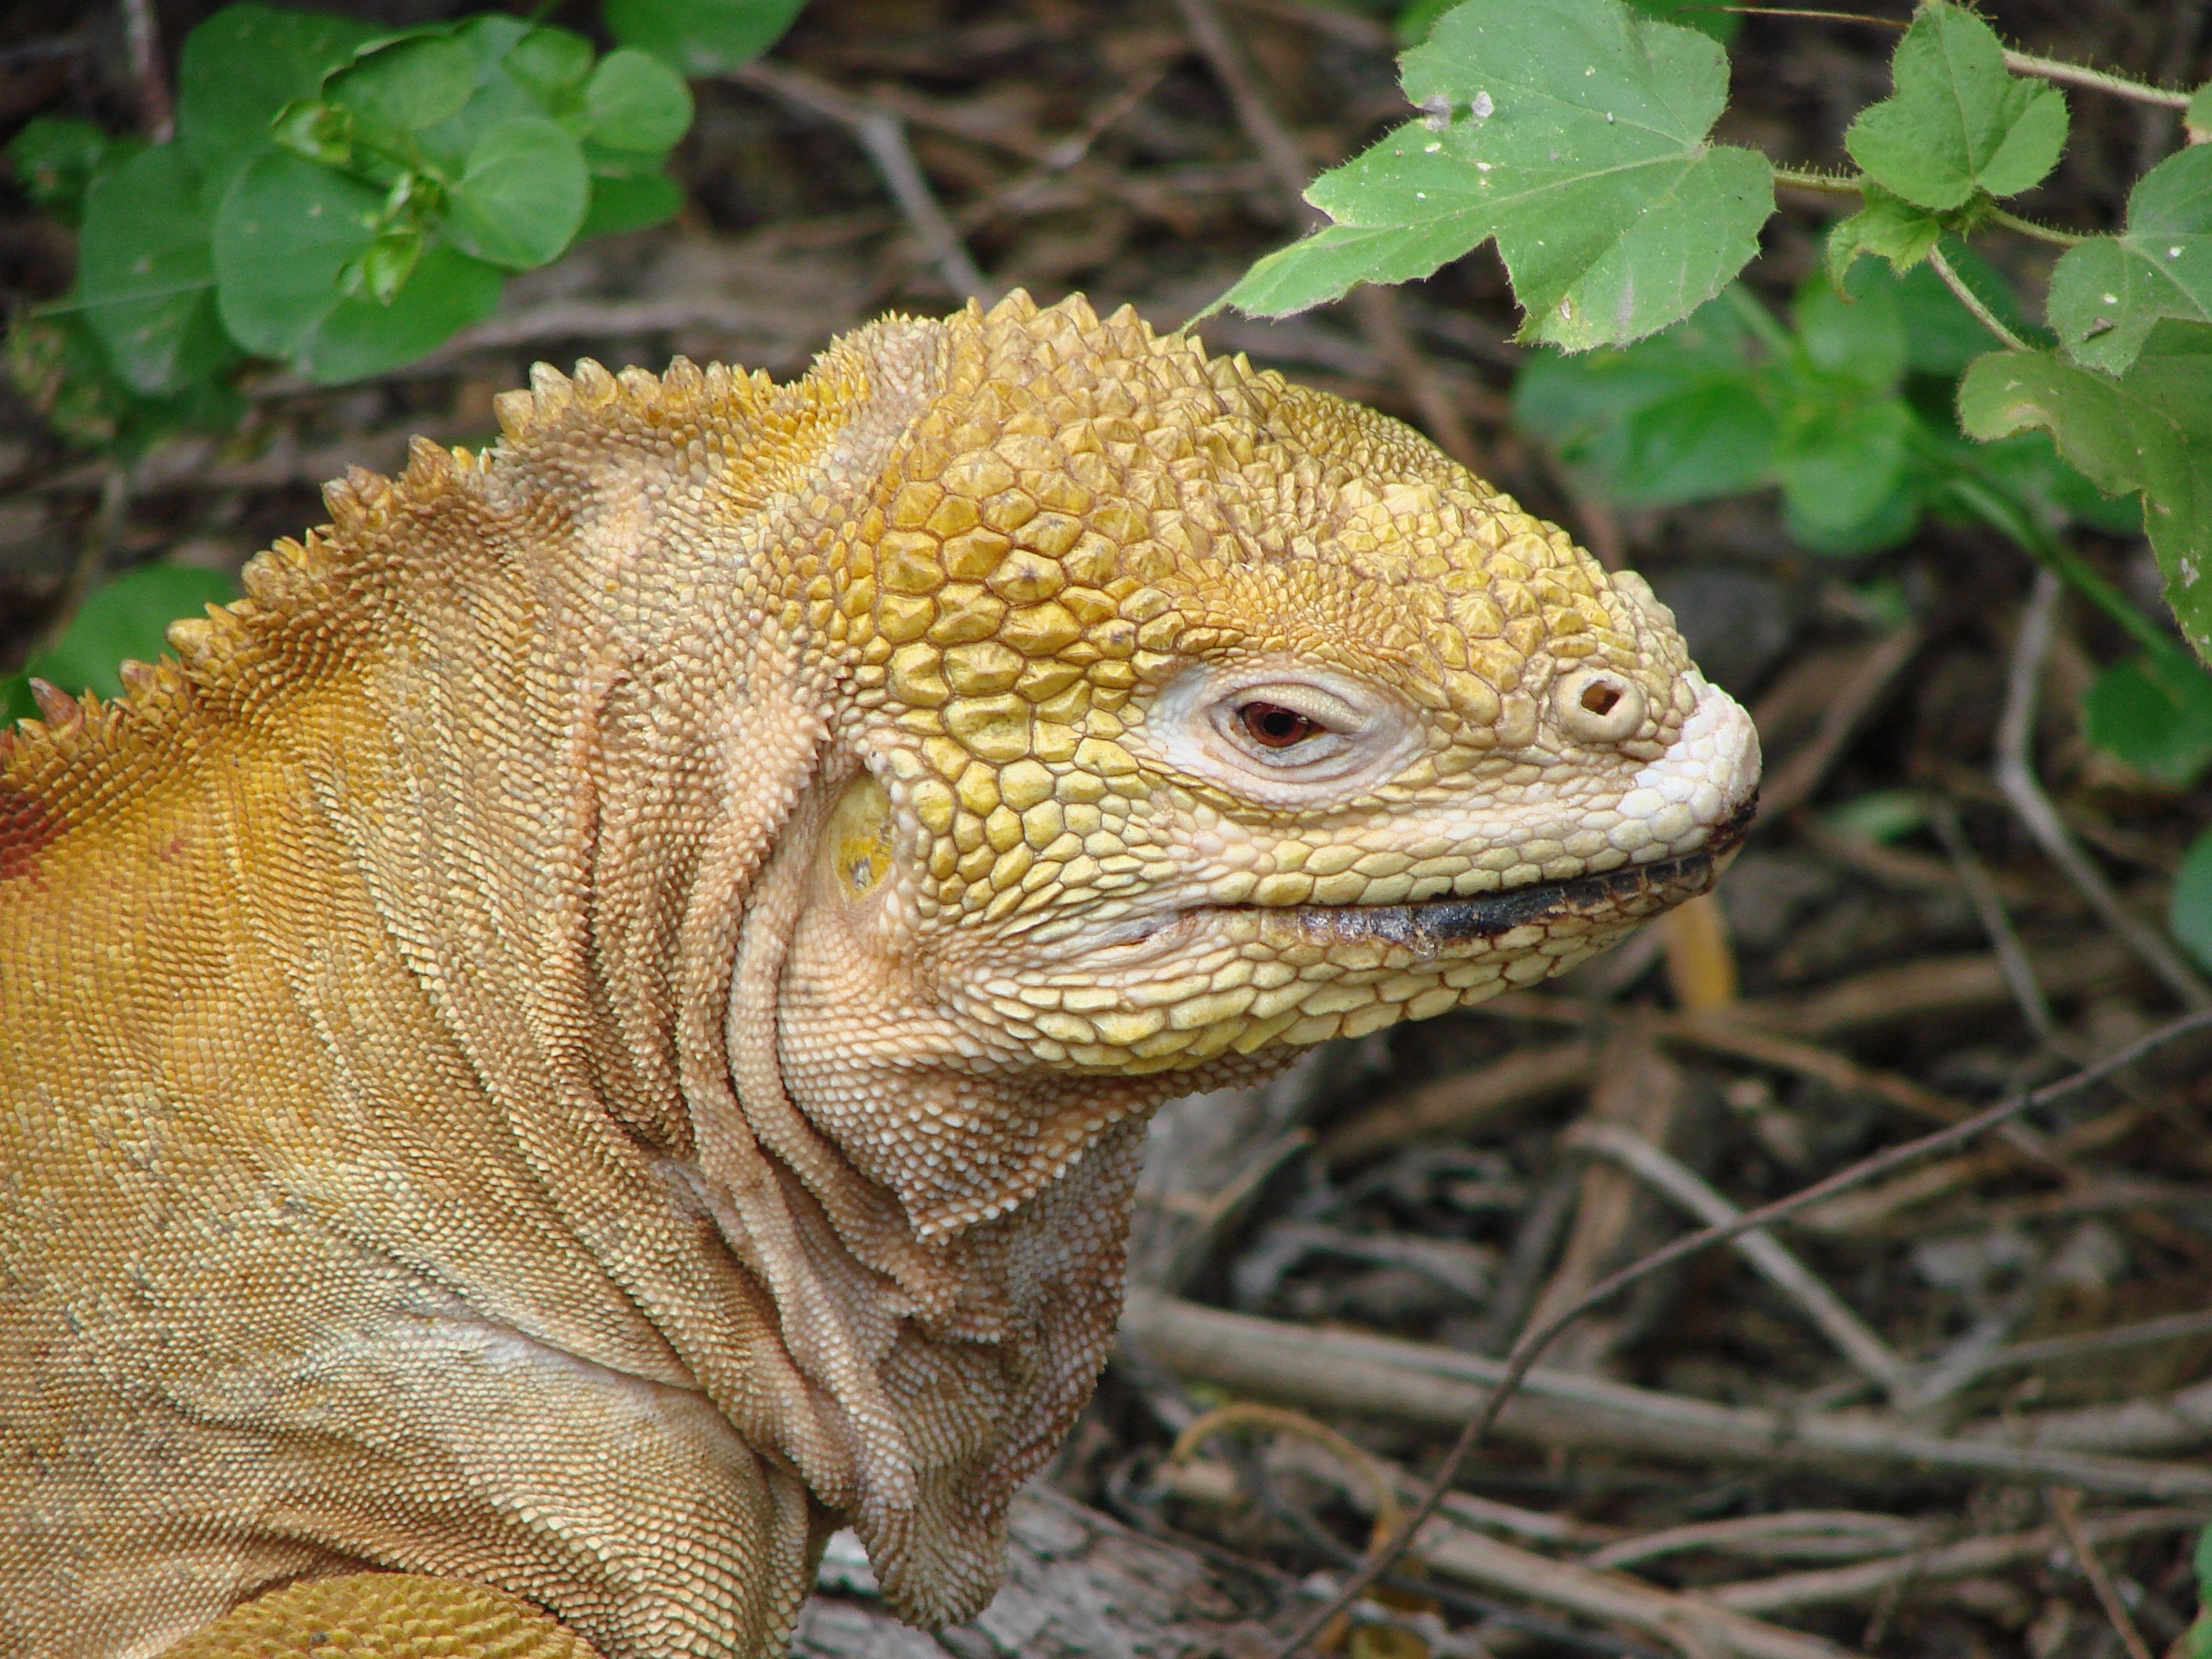
wildlife, tropical, reptile, amphibian, iguana, fauna, lizard, green lizard, spikes, vertebrate, monster, dragon, iguania, ecuador, lacerta, agamidae, galapagos islands, scaled reptile, lacertidae